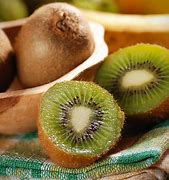
Label: Kiwi